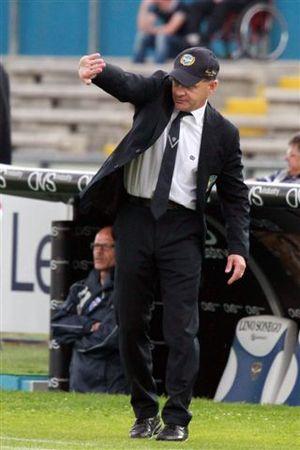
Giuseppe Iachini est un ancien milieu de terrain italien, devenu entraîneur de football.